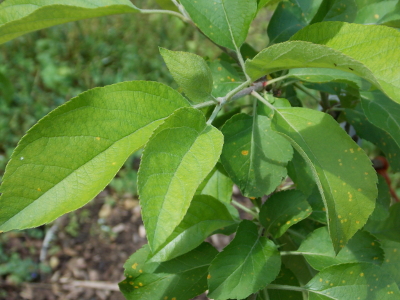
Label: Apple leaf
Plant: Apple
Condition: healthy